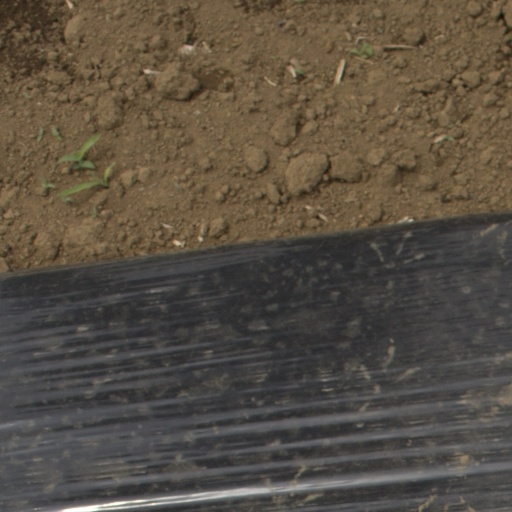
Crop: Jerusalem artichoke